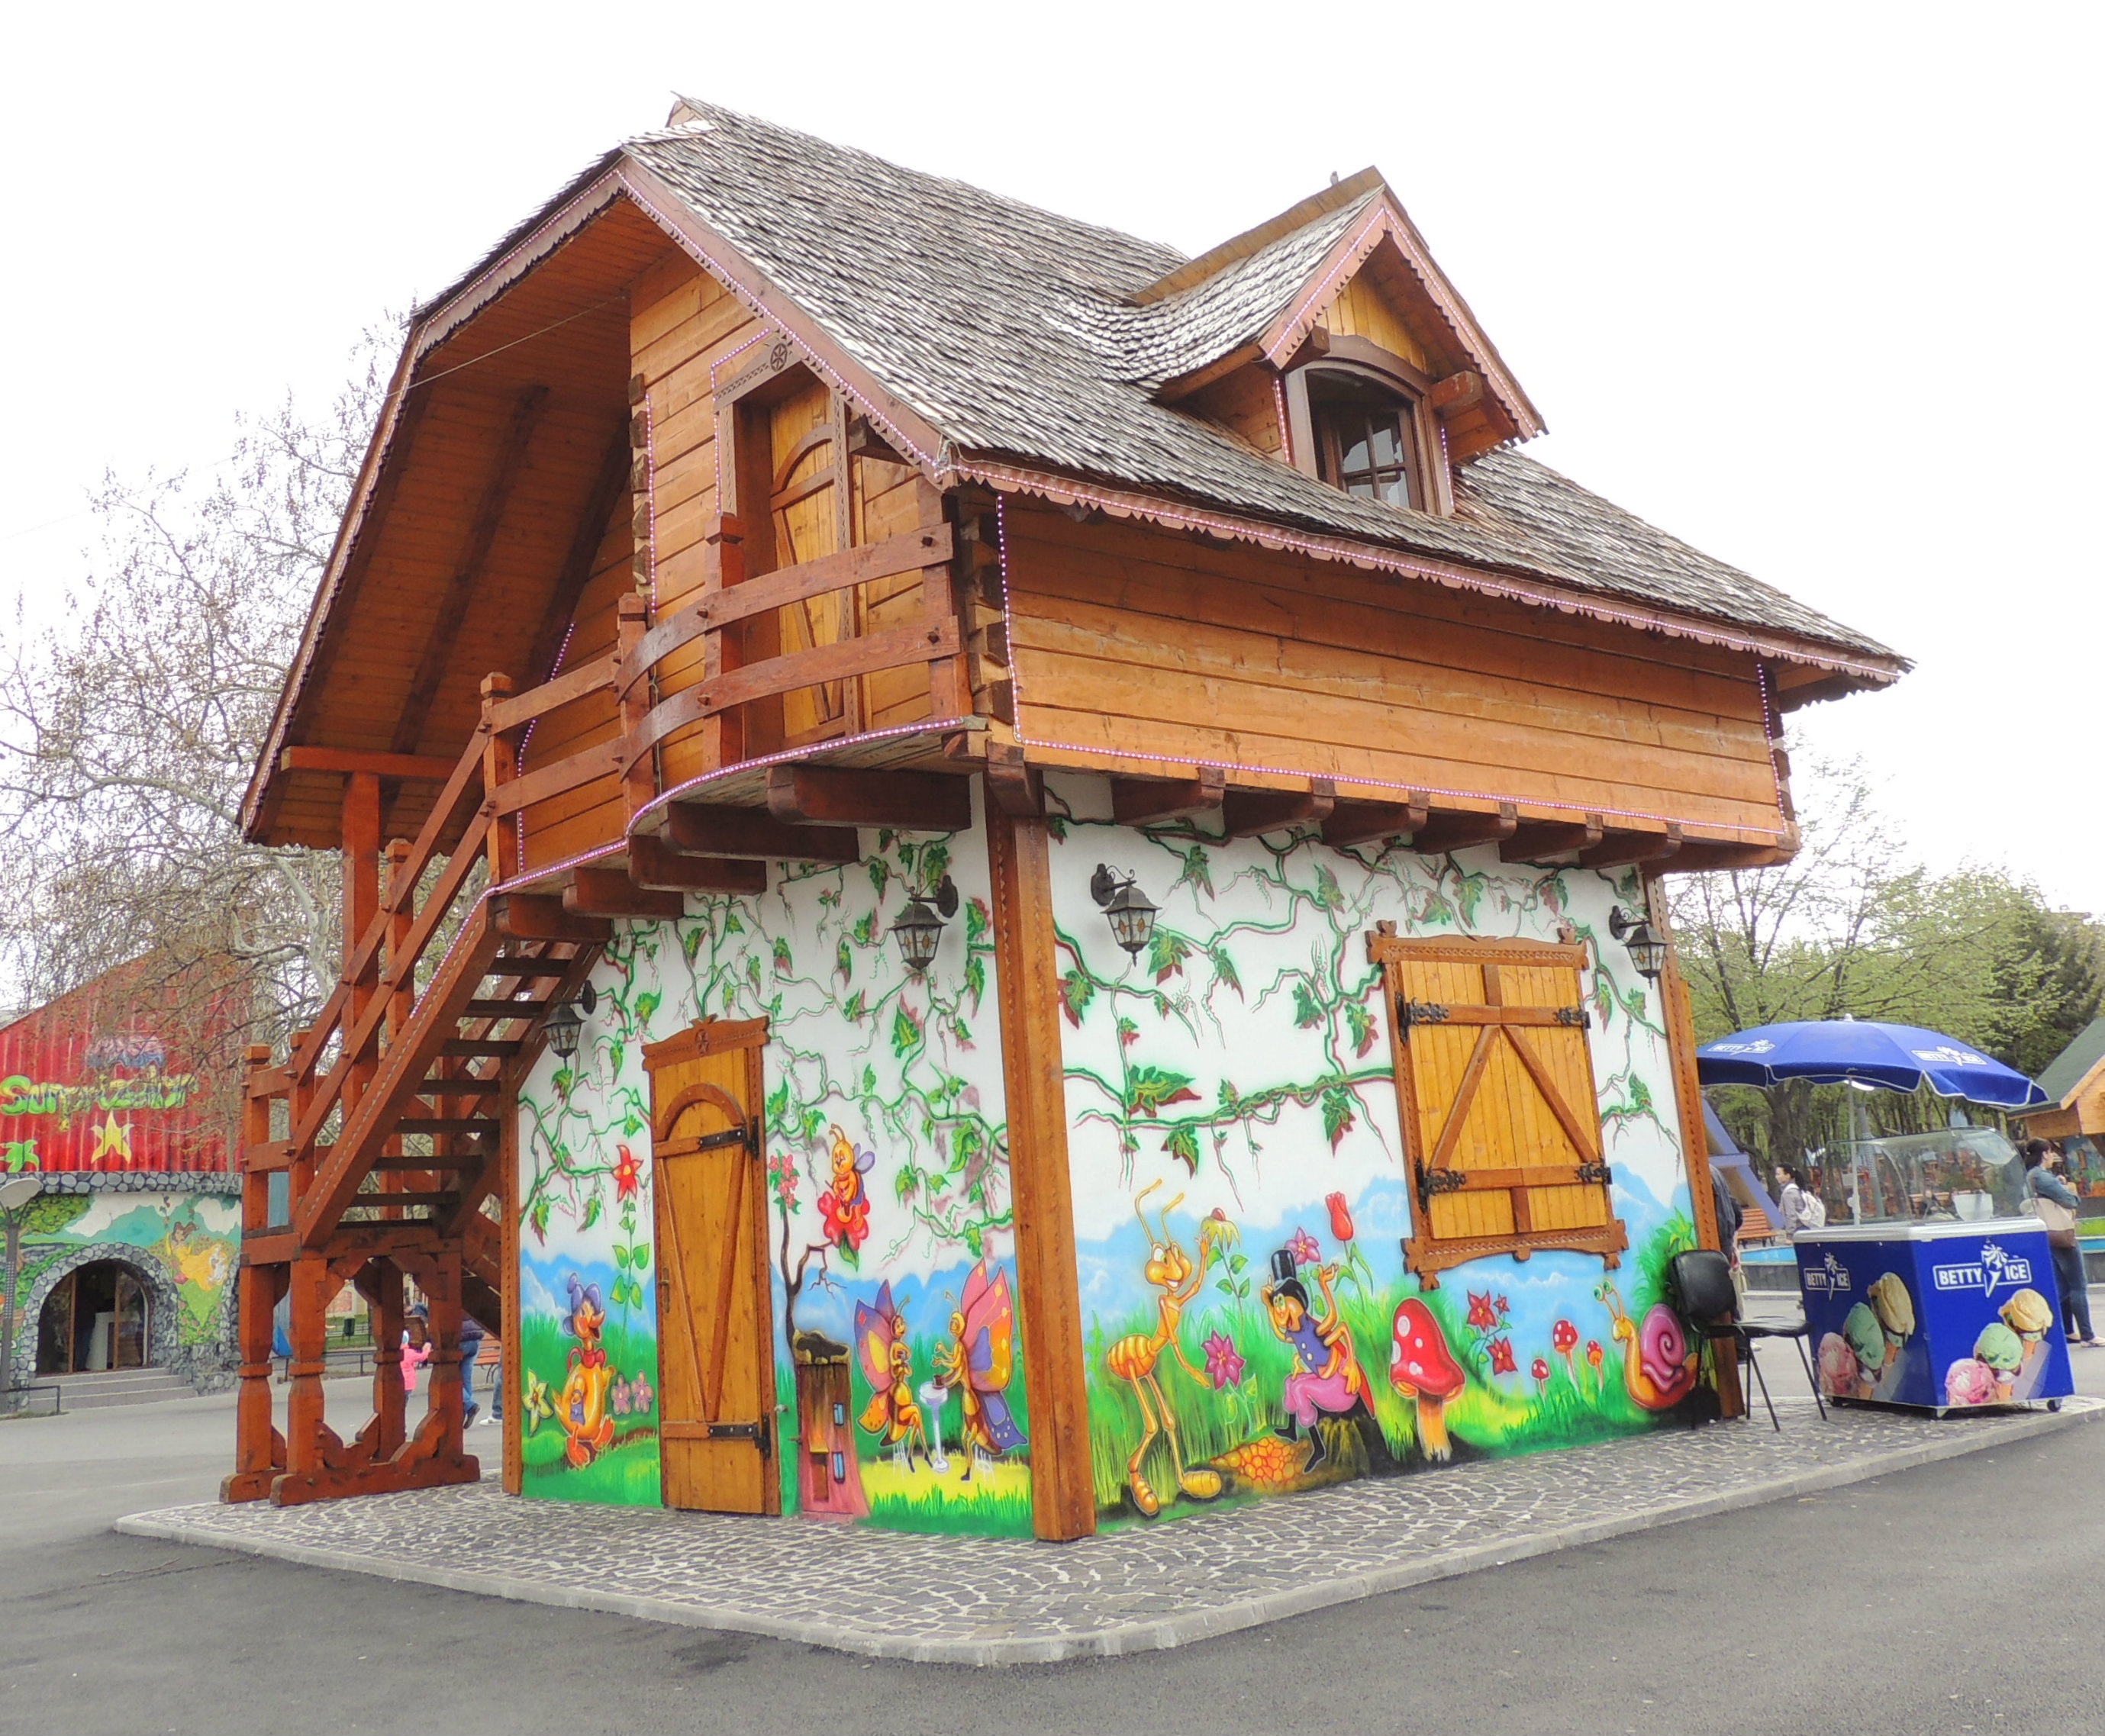
building, temple, place of worship, hut, wat, shrine